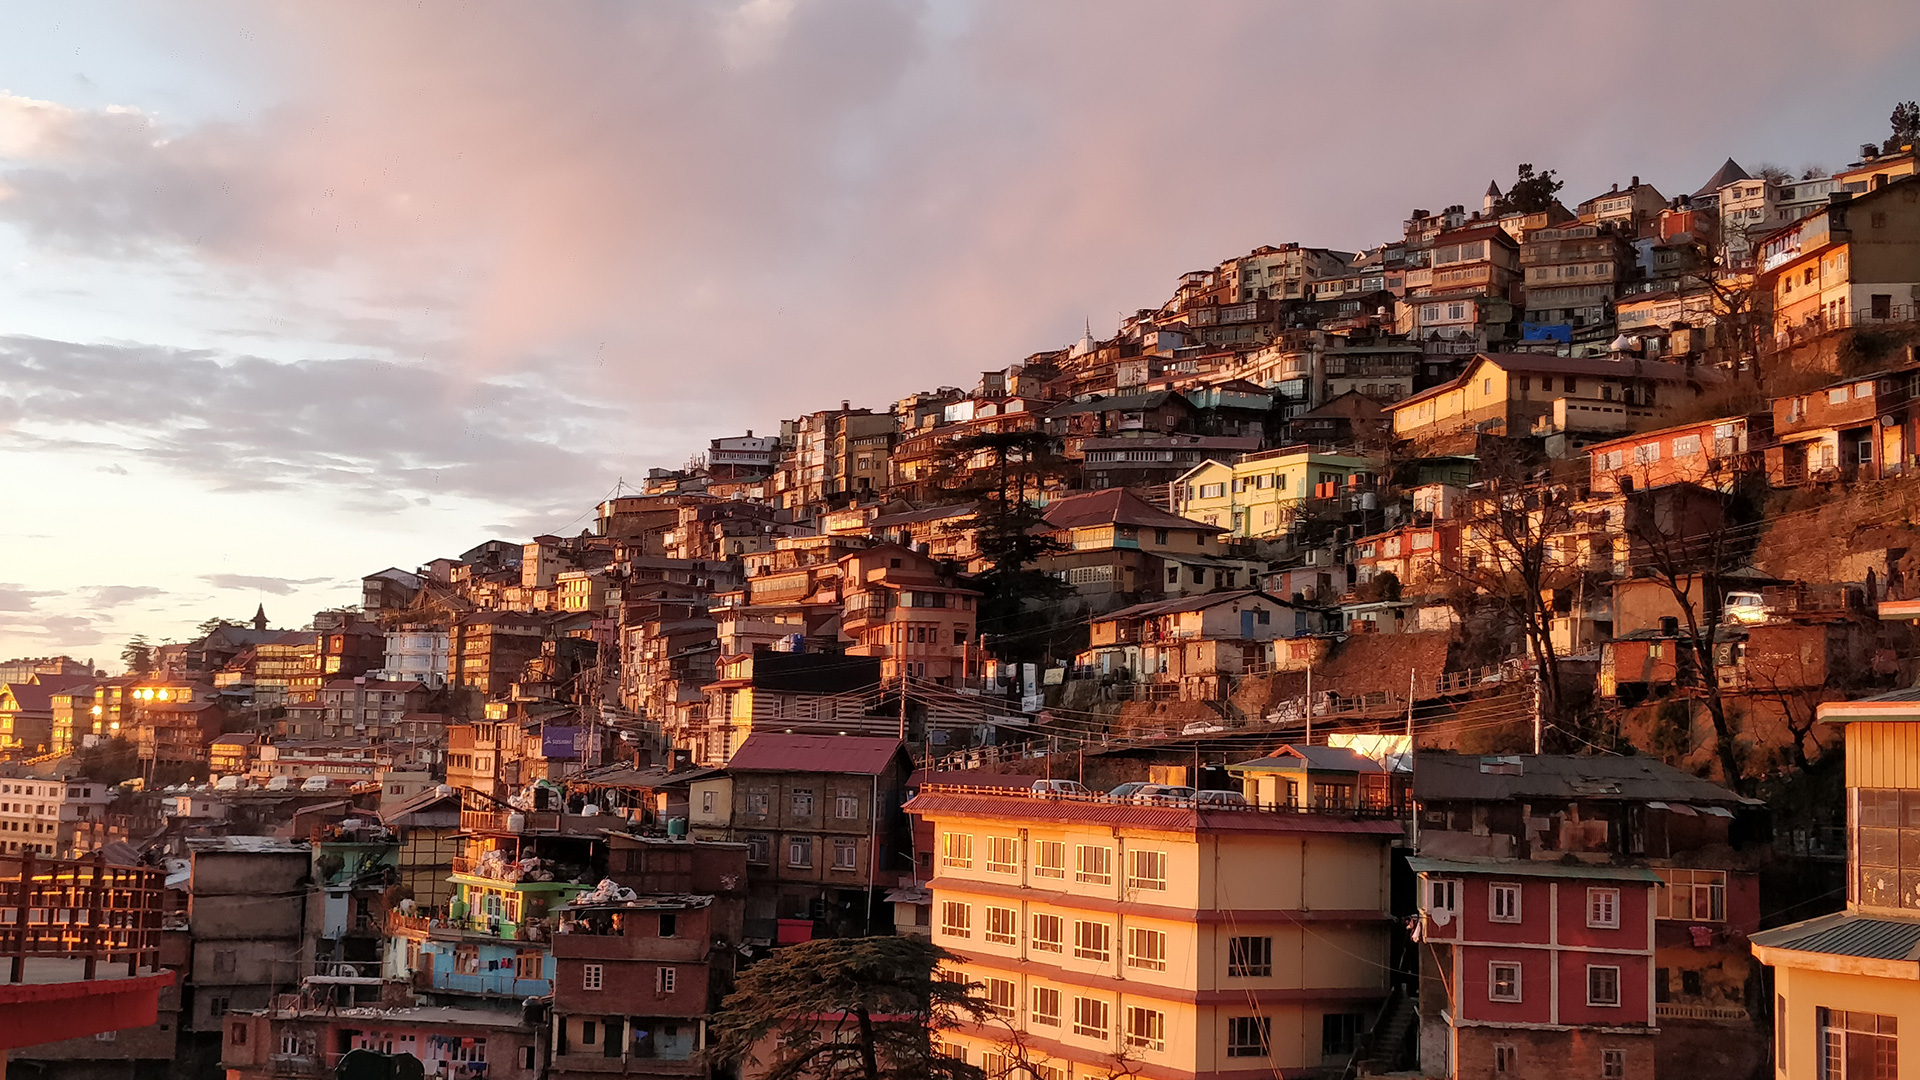
natural, sky, residential area, urban area, town, neighbourhood, human settlement, city, suburb, metropolitan area, cityscape, metropolis, building, evening, cloud, village, architecture, house, photography, roof, landscape, horizon, world, tourism